The Church's One Foundation

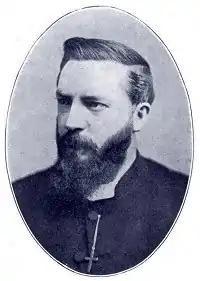

"The Church's One Foundation" is a Christian hymn written in the 1860s by Samuel John Stone.